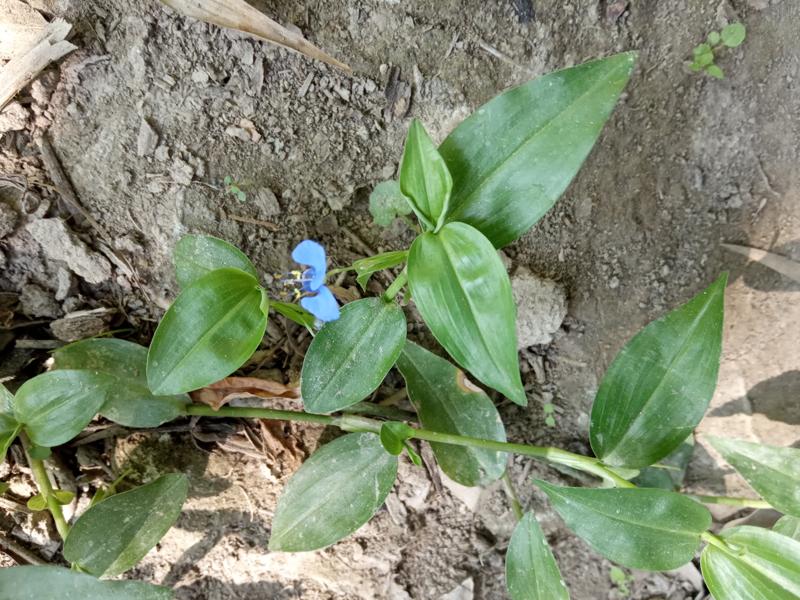
Weed species: Commelina benghalensis